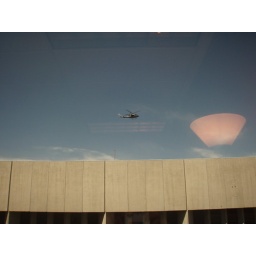
Still getting use to these flying by the office window